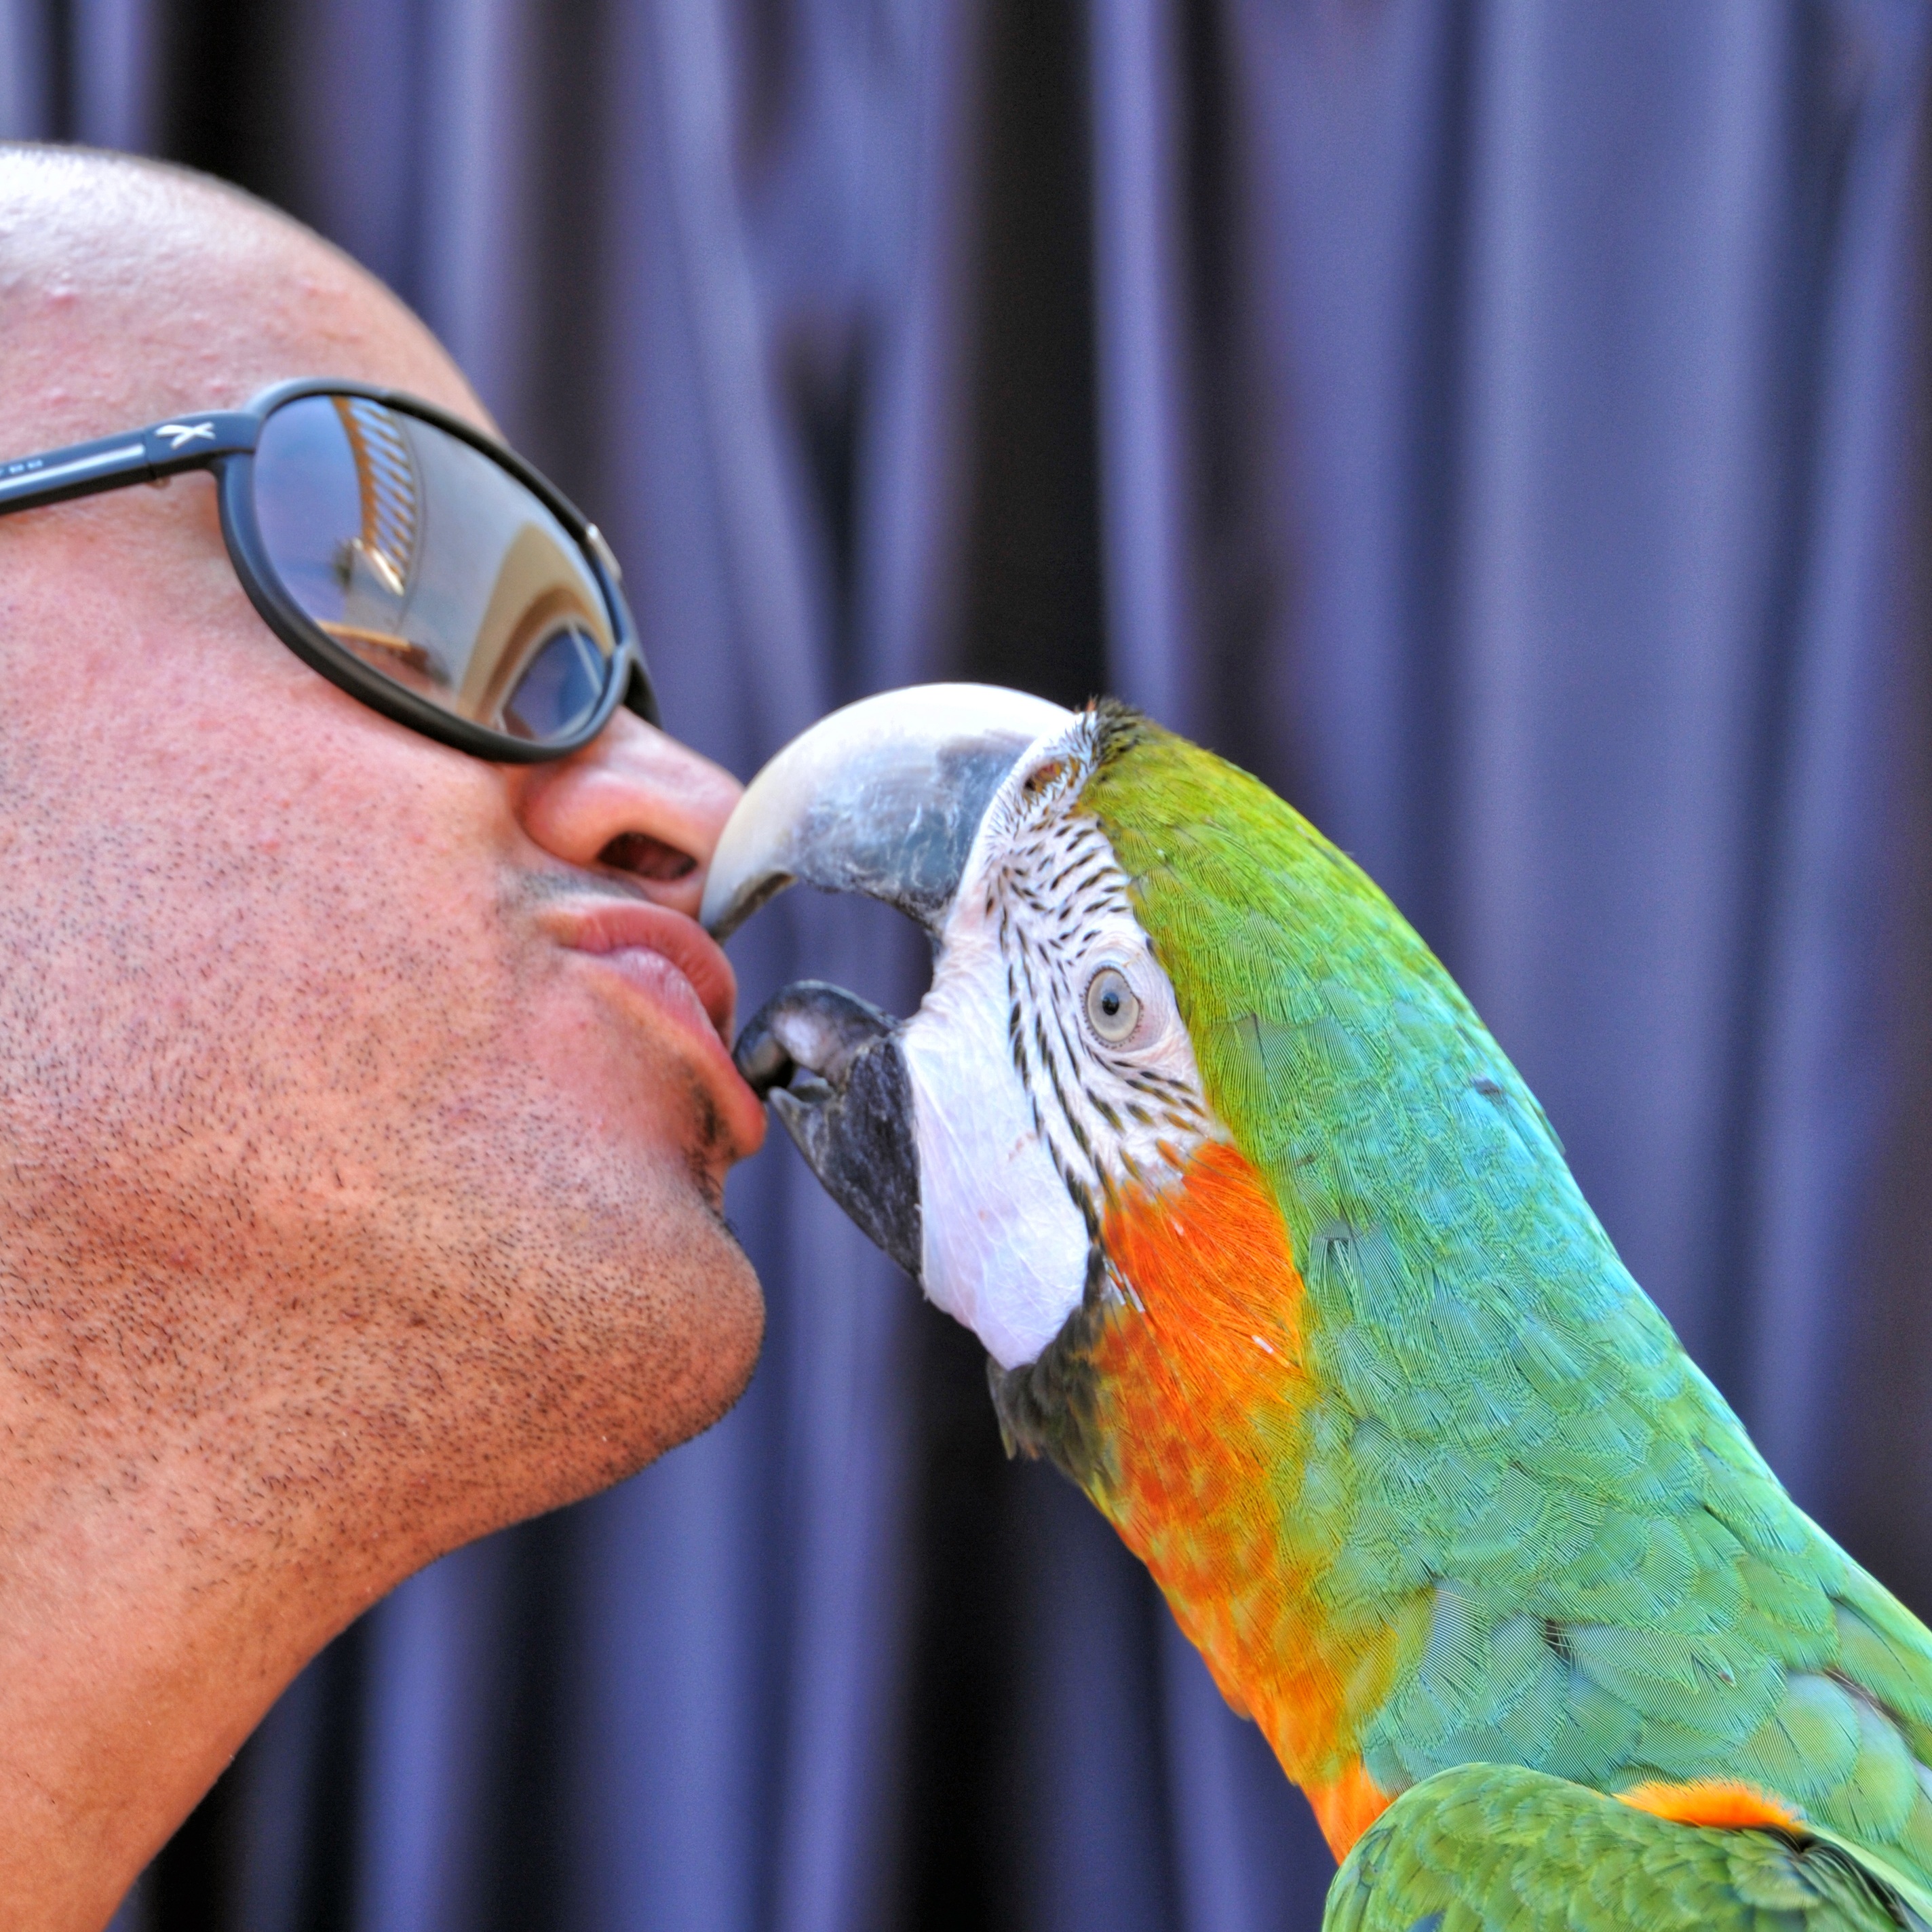
bird, animal, beak, color, kiss, fauna, macaw, close up, vertebrate, parrot, parakeet, ara, ara ararauna, common pet parakeet